John Denham (poet)

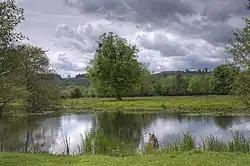
View over Runnymede towards Cooper's Hill

During the 1630s Denham made a verse translation out of Book II of the "Aeneid", which remained unpublished until 1656. In 1641 he gained some public fame from the performance at the Blackfriars Theatre, London, of his historical tragi-comedy in blank verse, "The Sophy". This drama, set in Persia, was of a style of theatricals then passing out of fashion. Even so it was a popular success, not least because Denham's dramatic capabilities were unforeseen. Edmund Waller observed: "He broke-out like the Irish Rebellion - threescore thousand strong, before any body was aware."